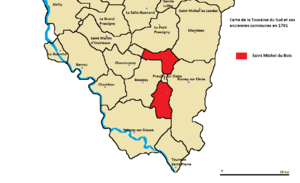
Localisation de Saint Michel du bois
Saint-Michel-du-Bois est une ancienne commune d'Indre-et-Loire, annexée en 1814 par Preuilly-sur-Claise. C'est aujourd'hui un hameau de cette commune.